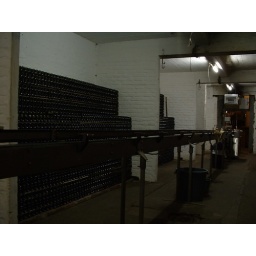
This is the machine which transports bottles in the Cantillon Brewery in Brussels